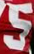
Number: 5